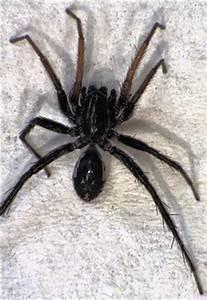
spider